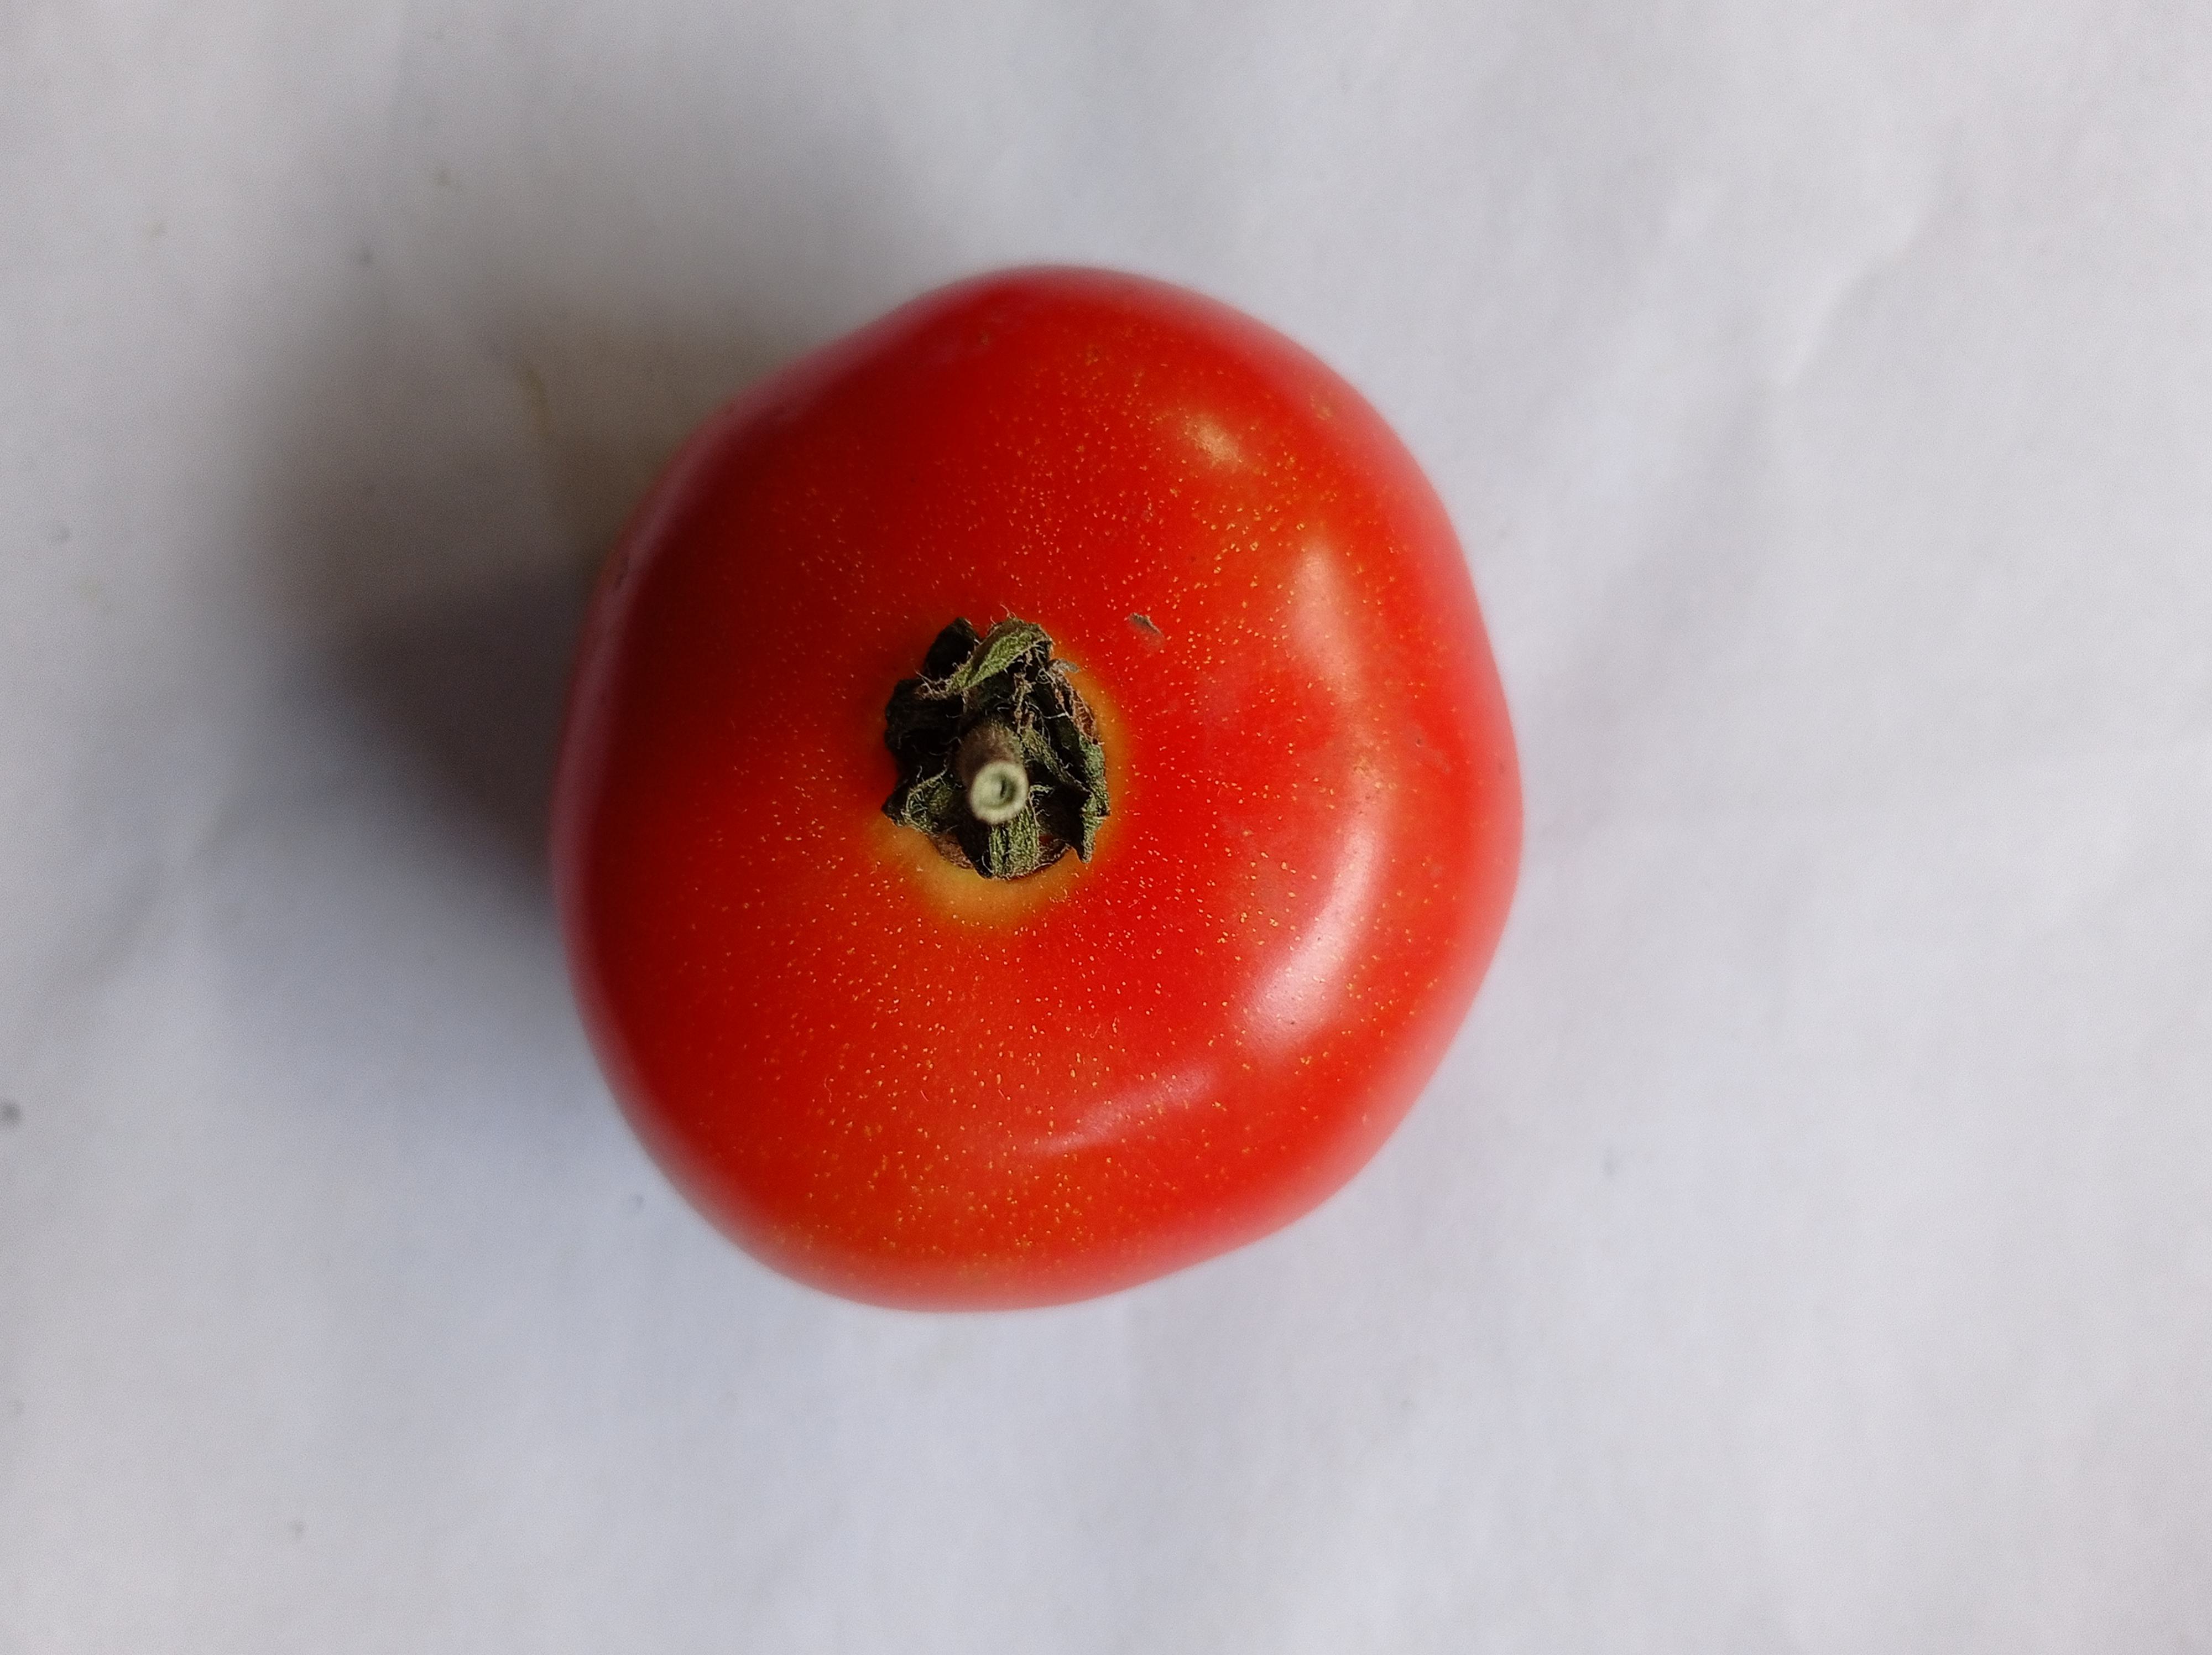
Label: Fresh